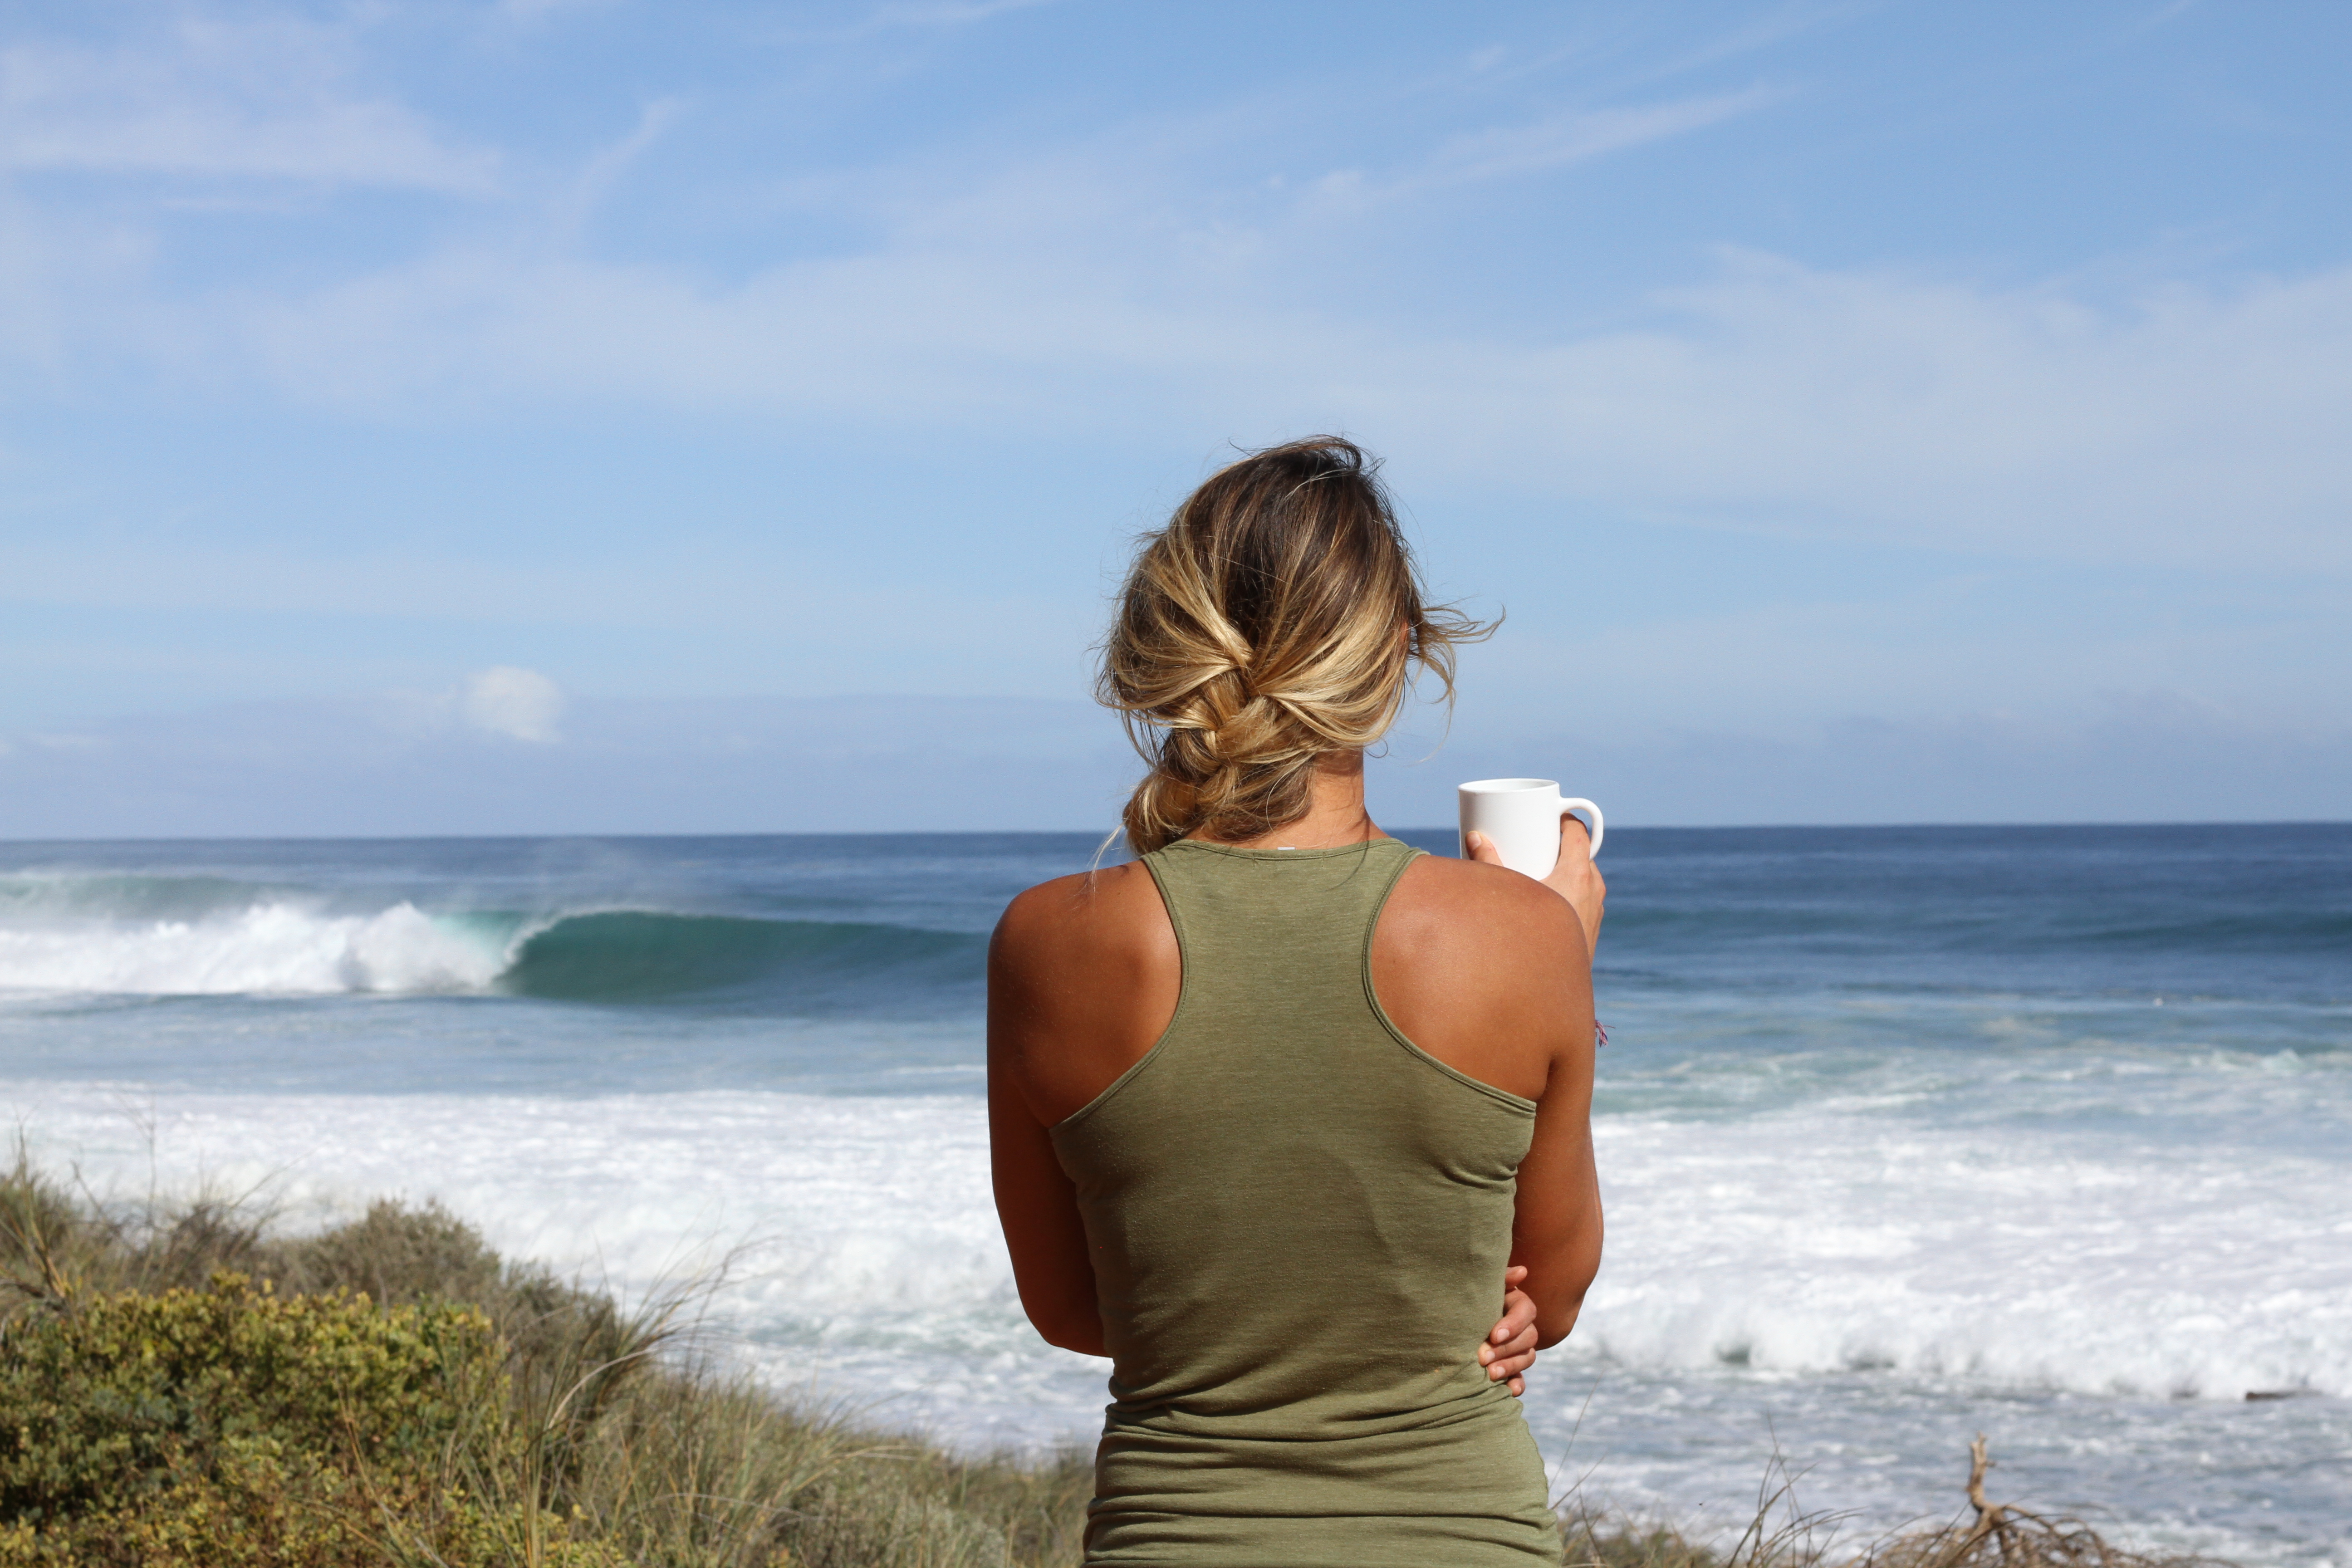
beach, sea, coast, water, sand, ocean, horizon, girl, woman, sunlight, shore, wave, vacation, leg, model, seashore, body of water, outdoors, waves, beauty, interaction, photo shoot